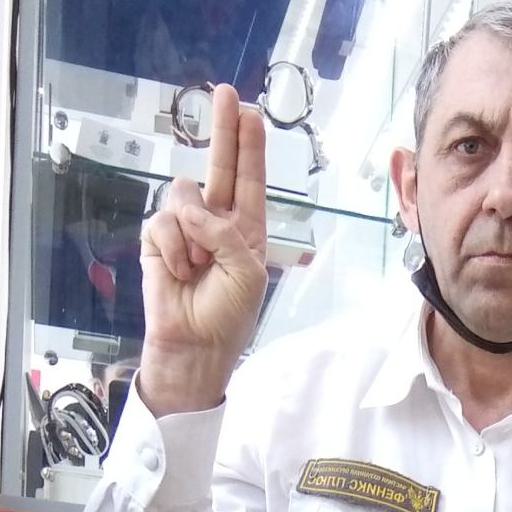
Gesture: two_up